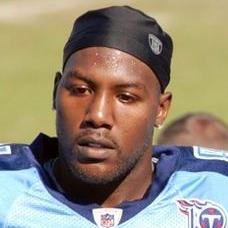
Age: 25